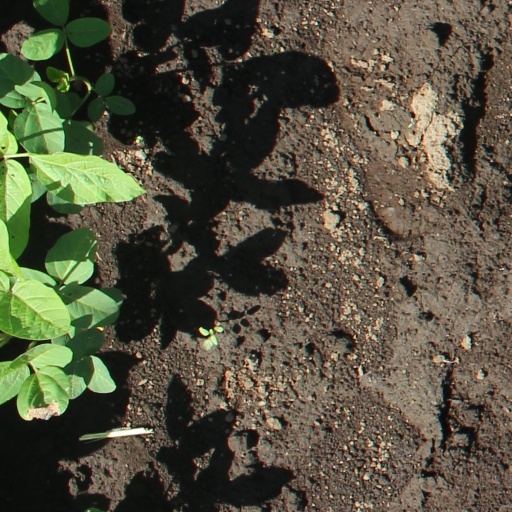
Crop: soybean